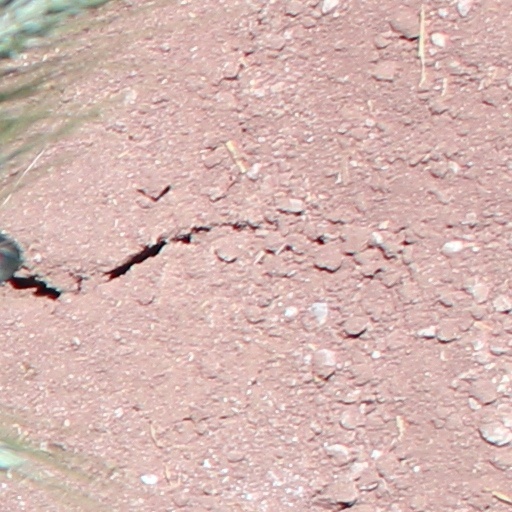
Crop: wheat